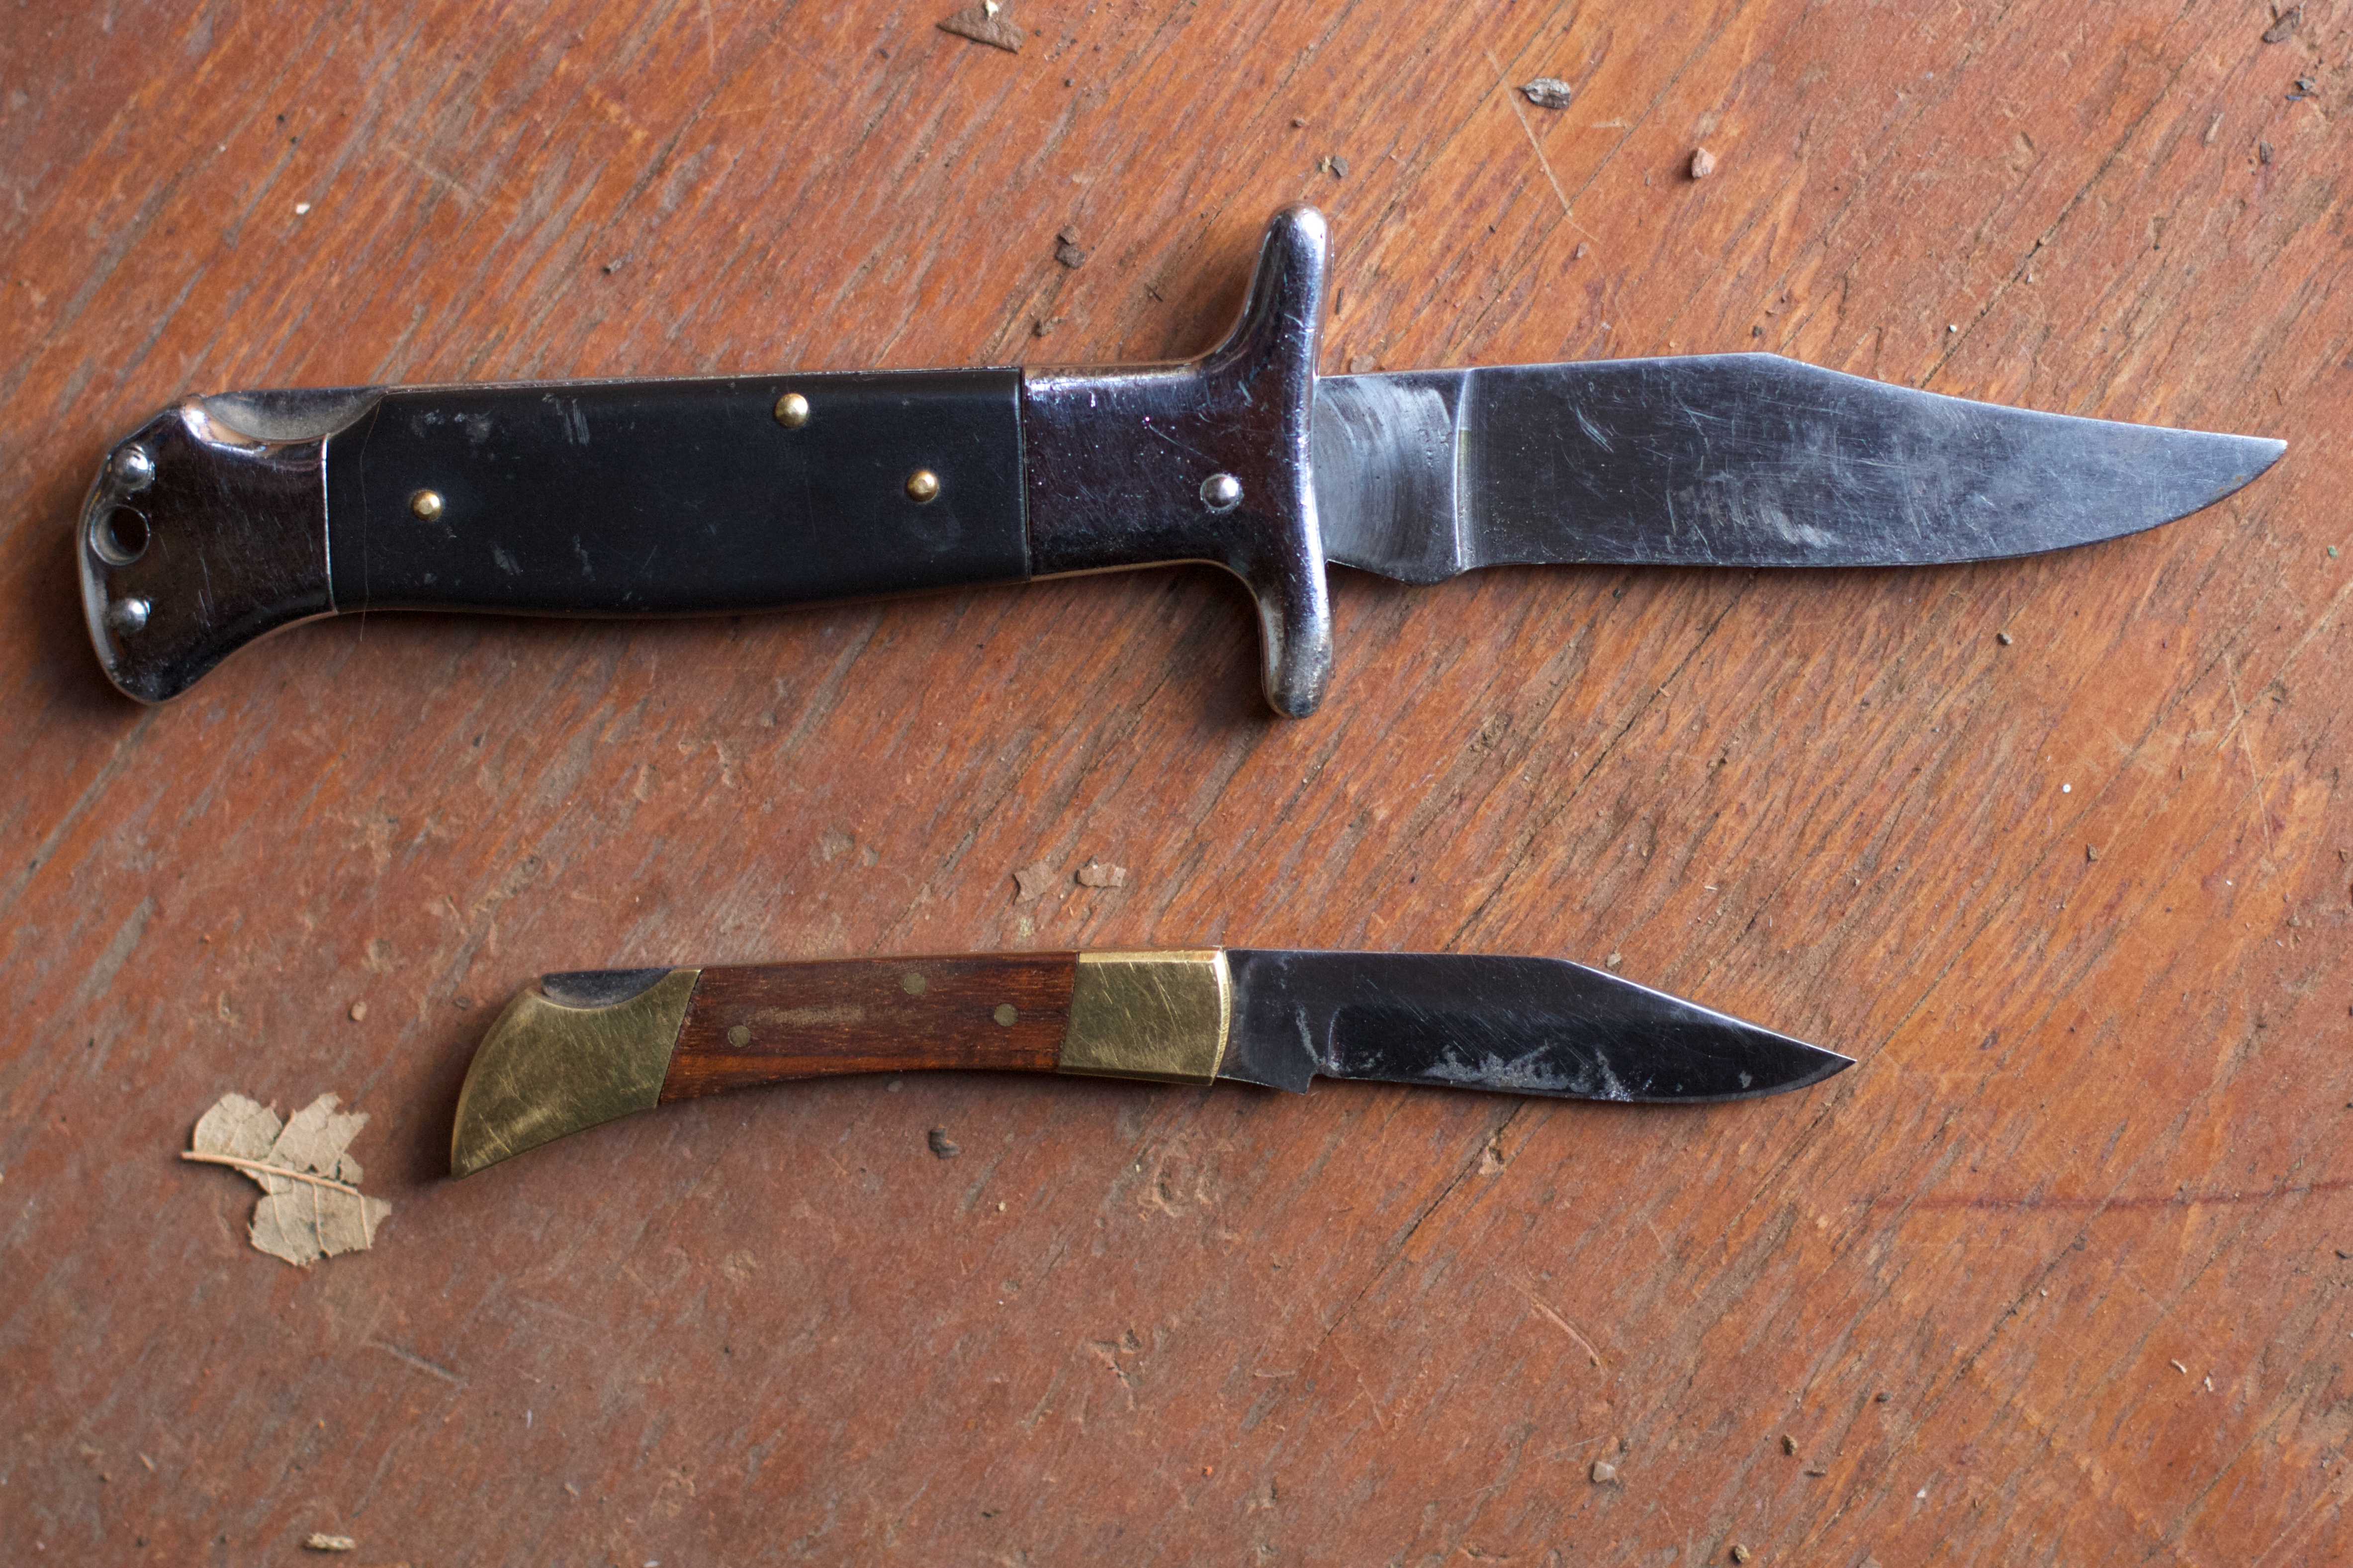
tool, weapon, knife, dad, blade, dagger, automotive exterior, cold weapon, bowie knife, hunting knife, melee weapon